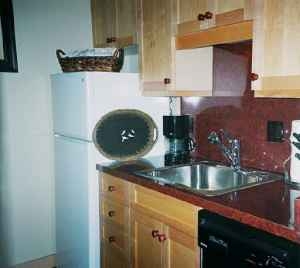
Room type: kitchen